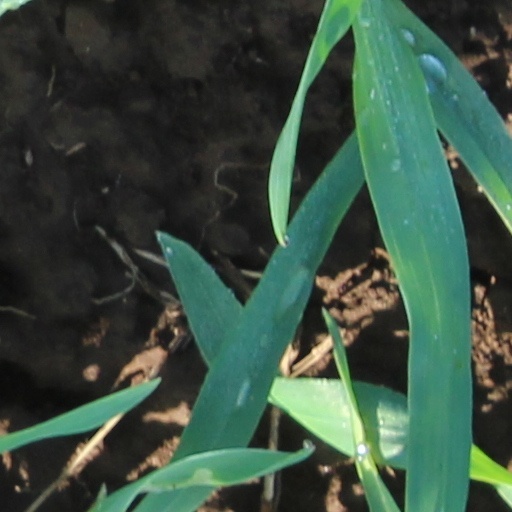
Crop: wheat